AJ Styles

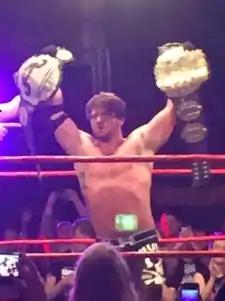
Styles has won numerous titles wrestling in international promotions, such as Revolution Pro Wrestling's RPW British Heavyweight Championship (right hand) and being a two-time IWGP Heavyweight Champion while with New Japan Pro-Wrestling (left hand).

On November 8 at Power Struggle, Styles defeated Yoshitatsu with help from Jarrett and after the match was confronted by Tetsuya Naito. During the match, Yoshitatsu legitimately broke his neck on a botched "Styles Clash" in which he tucked his head, leading to NJPW pushing Styles as a "killer" and the "Styles Clash" as a controversial maneuver. Later in the month, Styles entered the 2014 World Tag League, alongside Yujiro Takahashi. Despite a win over the reigning IWGP Tag Team Champions, Bullet Club stablemates Doc Gallows and Karl Anderson, Styles and Takahashi failed to advance from their block with a record of four wins and three losses due to losing to Kazuchika Okada and Yoshi-Hashi on the final day. Styles and Naito faced off in a match on January 4, 2015, at Wrestle Kingdom 9 in Tokyo Dome, where Styles was victorious. On January 6, 2015, Styles inserted himself back into the IWGP Heavyweight Championship picture, when he pinned Tanahashi in an eight-man tag team match, setting up a title match between the two at The New Beginning in Osaka. On February 11, Styles defeated Tanahashi to win the IWGP Heavyweight Championship for the second time. Styles made his first title defense on April 5 at Invasion Attack, where he defeated 2015 New Japan Cup winner Kota Ibushi. His five-month reign ended in his second defense on July 5 at Dominion 7.5 in Osaka-jo Hall, where he was defeated by Kazuchika Okada. From July 20 to August 14, Styles took part in the 2015 G1 Climax. Styles entered the final day with a chance to advance from his block, but a loss against Hiroshi Tanahashi cost him a spot in the finals, giving him a record of six wins and three losses. On October 12 at King of Pro-Wrestling, Styles received a rematch for the IWGP Heavyweight Championship, but was again defeated by Okada.